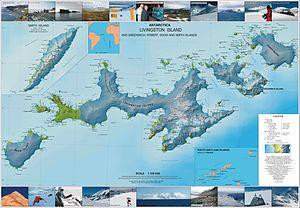
Les îles Aitcho constituent un archipel de l'Antarctique appartenant aux îles Shetland du Sud et composé d’îles et d’îlots :
L'île Greenwich est une île faisant partie des Shetland du Sud. Située entre l'île Robert au nord-est, dont elle est séparée par le détroit Anglais, et l'île Livingston au sud-ouest, dont elle est séparée par le détroit McFarlane.
L’île Half Moon est une île de l'Antarctique, se trouvant à 1,35 km au nord de la péninsule Burgas dans la région de la péninsule Antarctique. L'île couvre une superficie de 51 hectares.
Lioubomir Lalov Ivanov est un mathématicien, homme politique et essayiste bulgare né le 7 octobre 1952 à Sofia. Il dirige depuis 1990 la section de logique mathématique à l'Institut de mathématique et d'informatique de l'Académie bulgare des sciences. Il est également, depuis 1994, président de la Commission bulgare pour les toponymes antarctiques, et, dans le cadre de son activité dans le cadre d'ONG, président de la fondation atlantiste Manfred Wörner et a été de 2001 à 2009 président du Club Atlantique de Bulgarie, la vitrine officielle de l'atlantisme en Bulgarie.
Les îles Shetland du Sud sont un archipel de l’Antarctique, situé à 117 kilomètres au nord-ouest de la péninsule Antarctique. Au terme du traité sur l'Antarctique de 1959, la souveraineté sur ces îles n'est ni précisée ni revendiquée par les cosignataires qui peuvent les exploiter pour tout usage non-militaire.